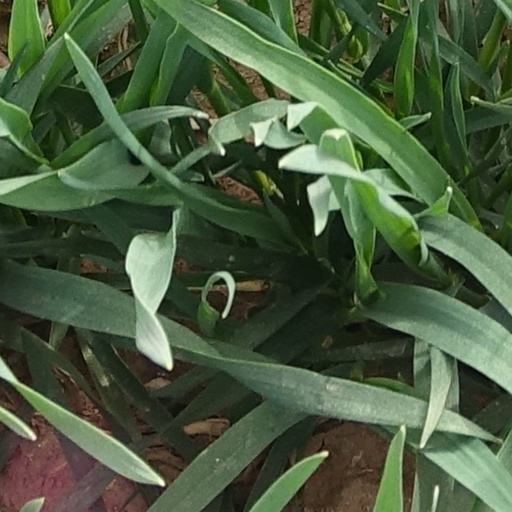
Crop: wheat